Leonore Goldschmidt

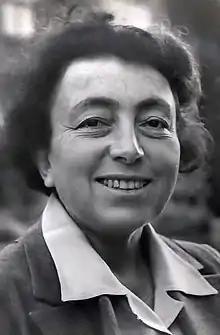
Leonore Goldschmidt

Leonore Goldschmidt (née Zweig; 17 November 1897 in Gosda/Brandenburg, Germany – 7 March 1983 in London, England) was a German teacher who founded the Goldschmidt School in 1935 in Berlin.